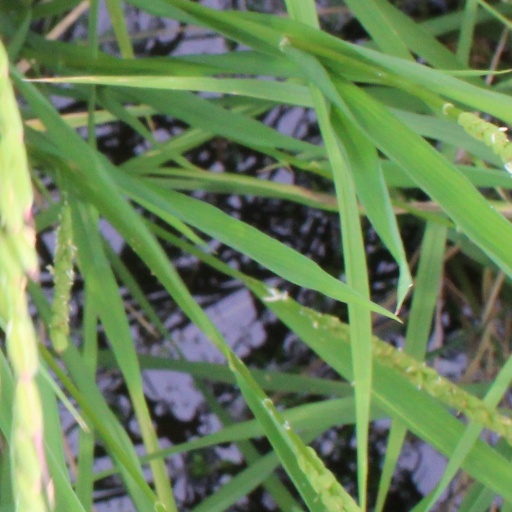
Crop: rice